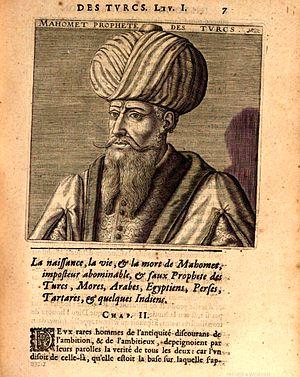
Mahomet, également dit Muḥammad ou Mohammed, de son nom complet Abū al-Qāsim Muḥammad ibn ʿAbd Allāh ibn ʿAbd al-Muṭṭalib ibn Hāshim, est un chef religieux, politique et militaire arabe issu de la tribu de Quraych. Fondateur de l'islam, il en est considéré comme le prophète majeur. Selon la tradition islamique, il est né à La Mecque vers 570 et mort à Médine en 632.